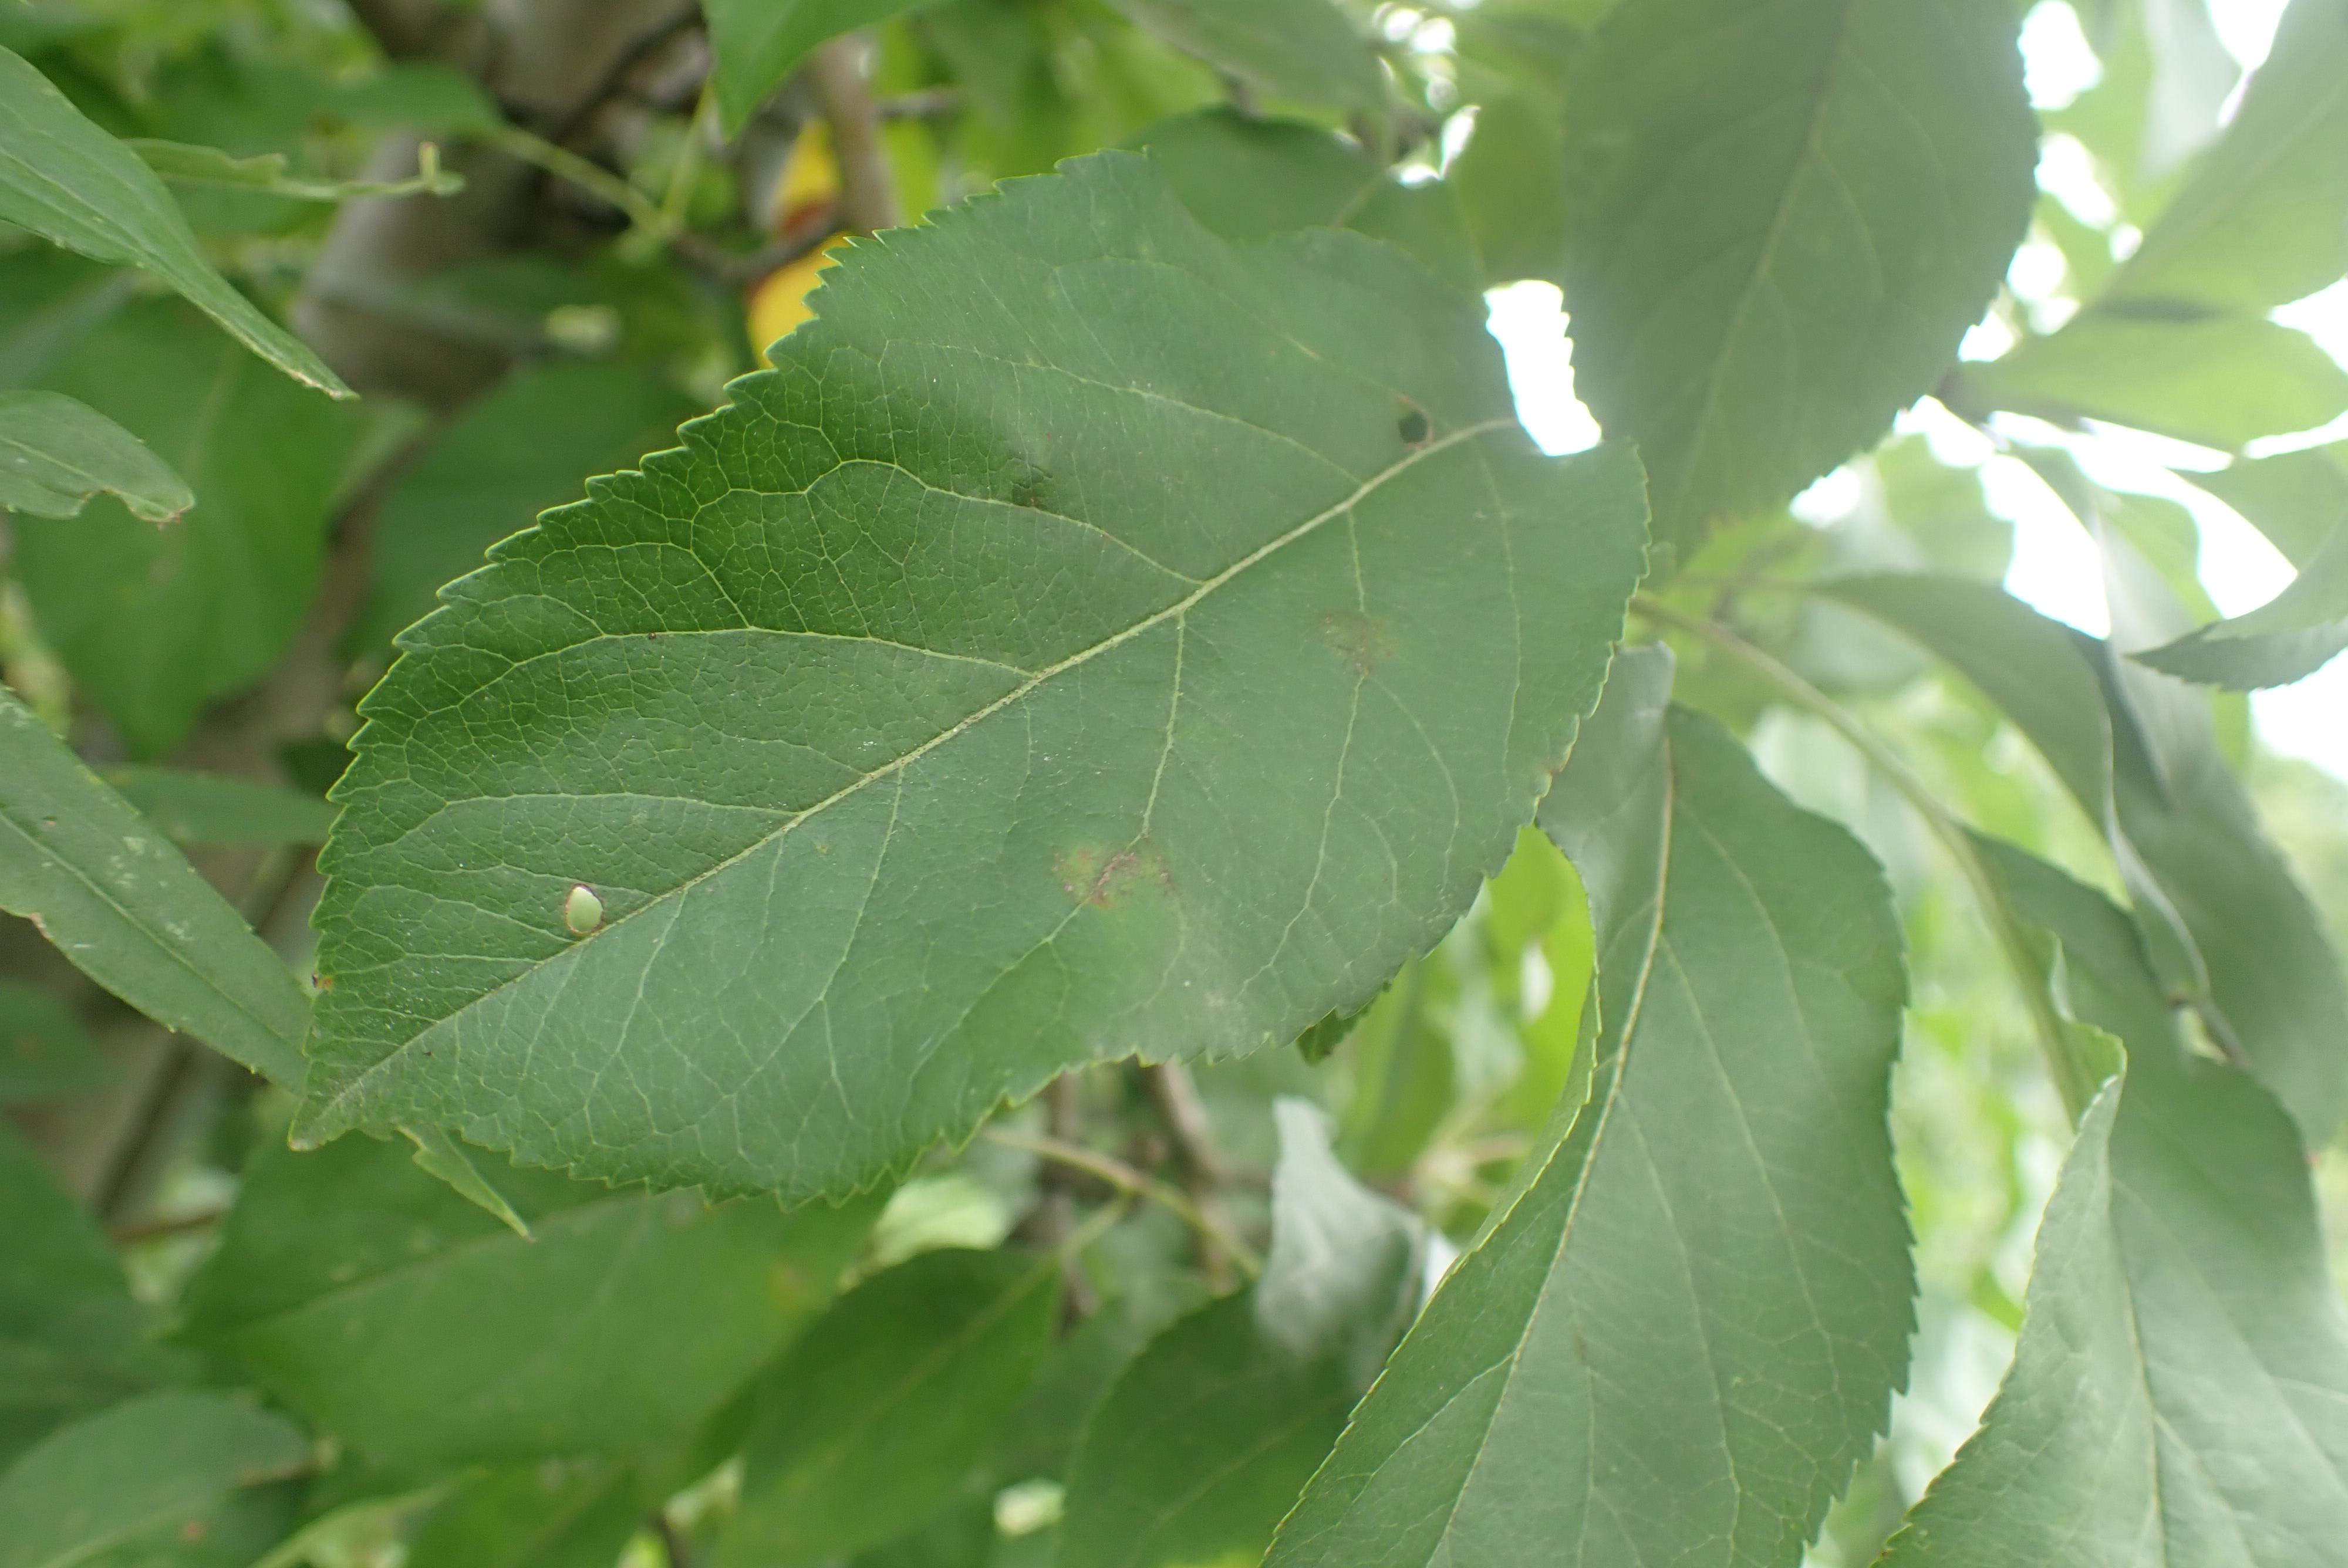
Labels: scab